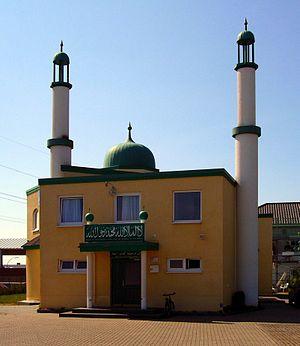
Cet article répertorie les mosquées en Allemagne par land, elle ne se veut pas exhaustive.